Treehouse of Horror XXXII

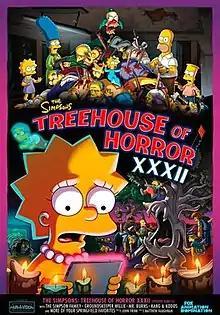
Promotional poster

"Treehouse of Horror XXXII" is the third episode of the thirty-third season of the American animated television series "The Simpsons", and the 709th episode overall. It aired in the United States on Fox on October 10, 2021, and unlike the previous season, aired at the appropriate time (prior to Halloween) to avoid conflict with Major League Baseball’s post-season, which stretched into November (the 2021 World Series went six of seven games). The episode was directed by Matthew Faughnan and written by John Frink.